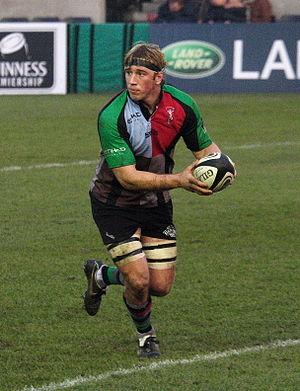
Chris Robshaw sous les couleurs des Harlequins lors du match de championnat du 20 décembre 2007 contre les Saracens.
La liste des joueurs sélectionnés en équipe d'Angleterre de rugby à XV comprend 1 413 joueurs au 23 février 2020, le dernier étant Ben Earl retenu pour la première fois en équipe nationale le 8 février 2020 contre l'Écosse. Le premier Anglais sélectionné est John Bentley le dimanche 27 mars 1871 contre l'Écosse. L'ordre établi prend en compte la date de la première sélection, puis la qualité de titulaire ou remplaçant et enfin l'ordre alphabétique.